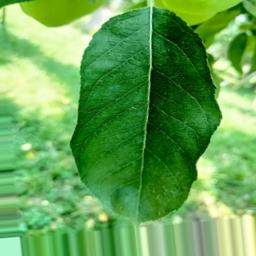
Label: Healthy